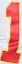
Number: 1